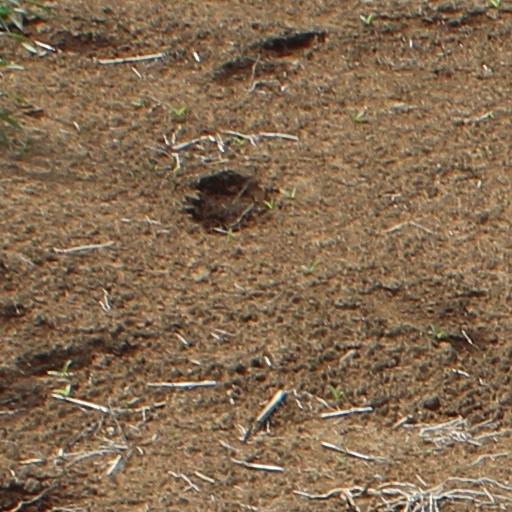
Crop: wheat